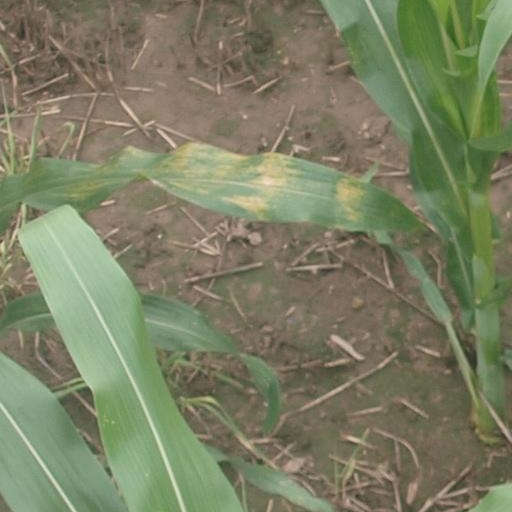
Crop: maize; corn